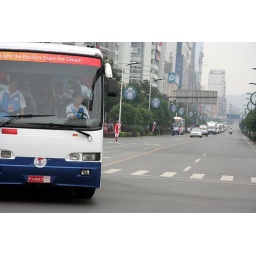
torch bearers in the bus &amp;amp; one bearer on the road